Moscow Zero

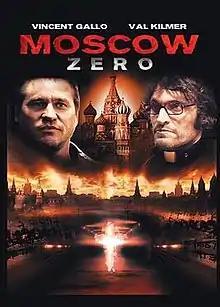
Movie Poster

An anthropologist called Sergei goes missing after researching a legend about the existence of demons and an entrance to Hell beneath Moscow. A rescue team led by his friend Owen, an American priest, searches for Sergei in the caves and catacombs beneath the city of Moscow which are inhabited by demons.